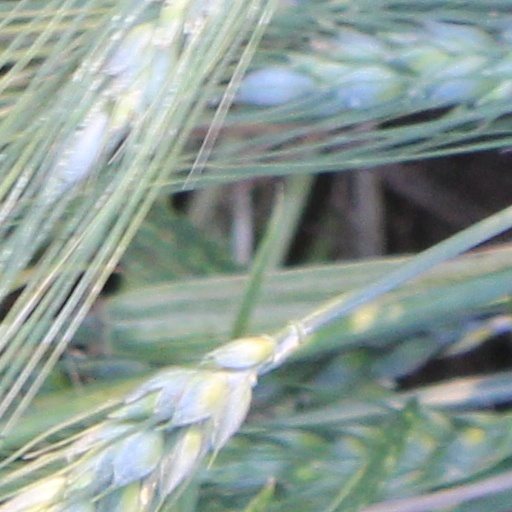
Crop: wheat